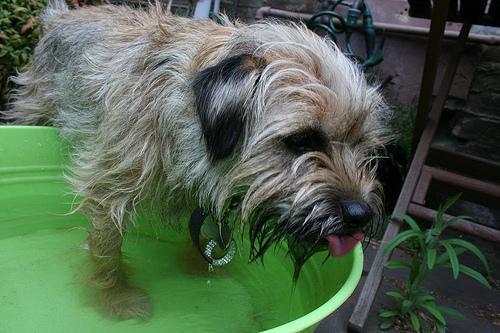
Border_terrier